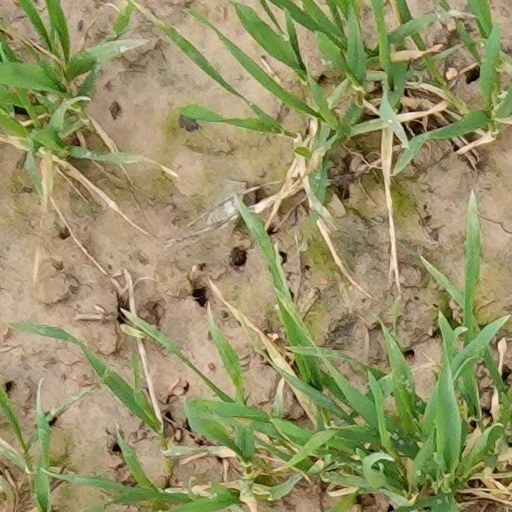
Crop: wheat